Karachi Expo Center

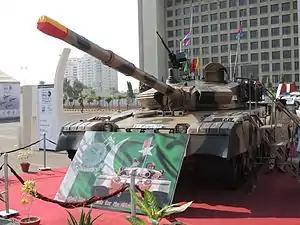
IDEAS 2012 held at Karachi Expo Center

Pakistani military arms and equipment exhibitions are held under the theme 'IDEAS' (International Defence Exhibition and Seminar). This is a four-day exhibition.